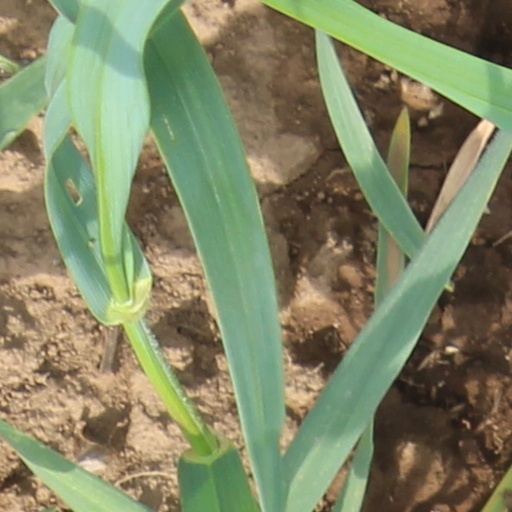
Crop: wheat